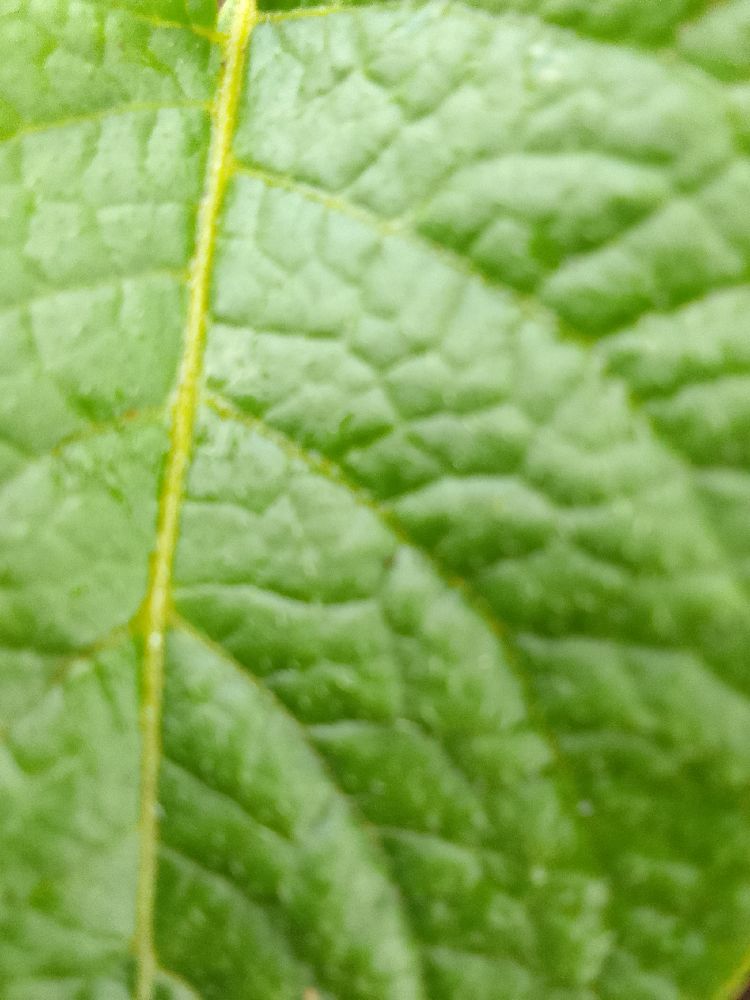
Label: Healthy